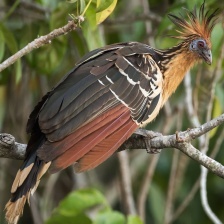
Species: HOATZIN
Scientific name: OPHISTHOCOMUS HOAZIN